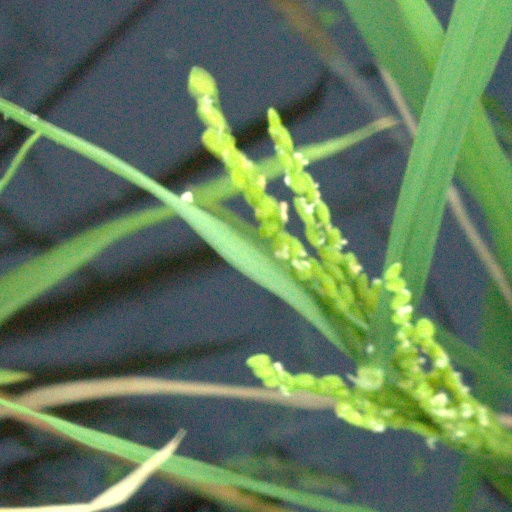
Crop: rice